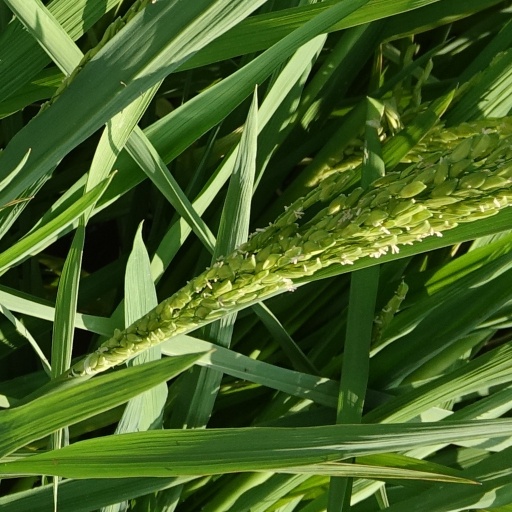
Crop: rice